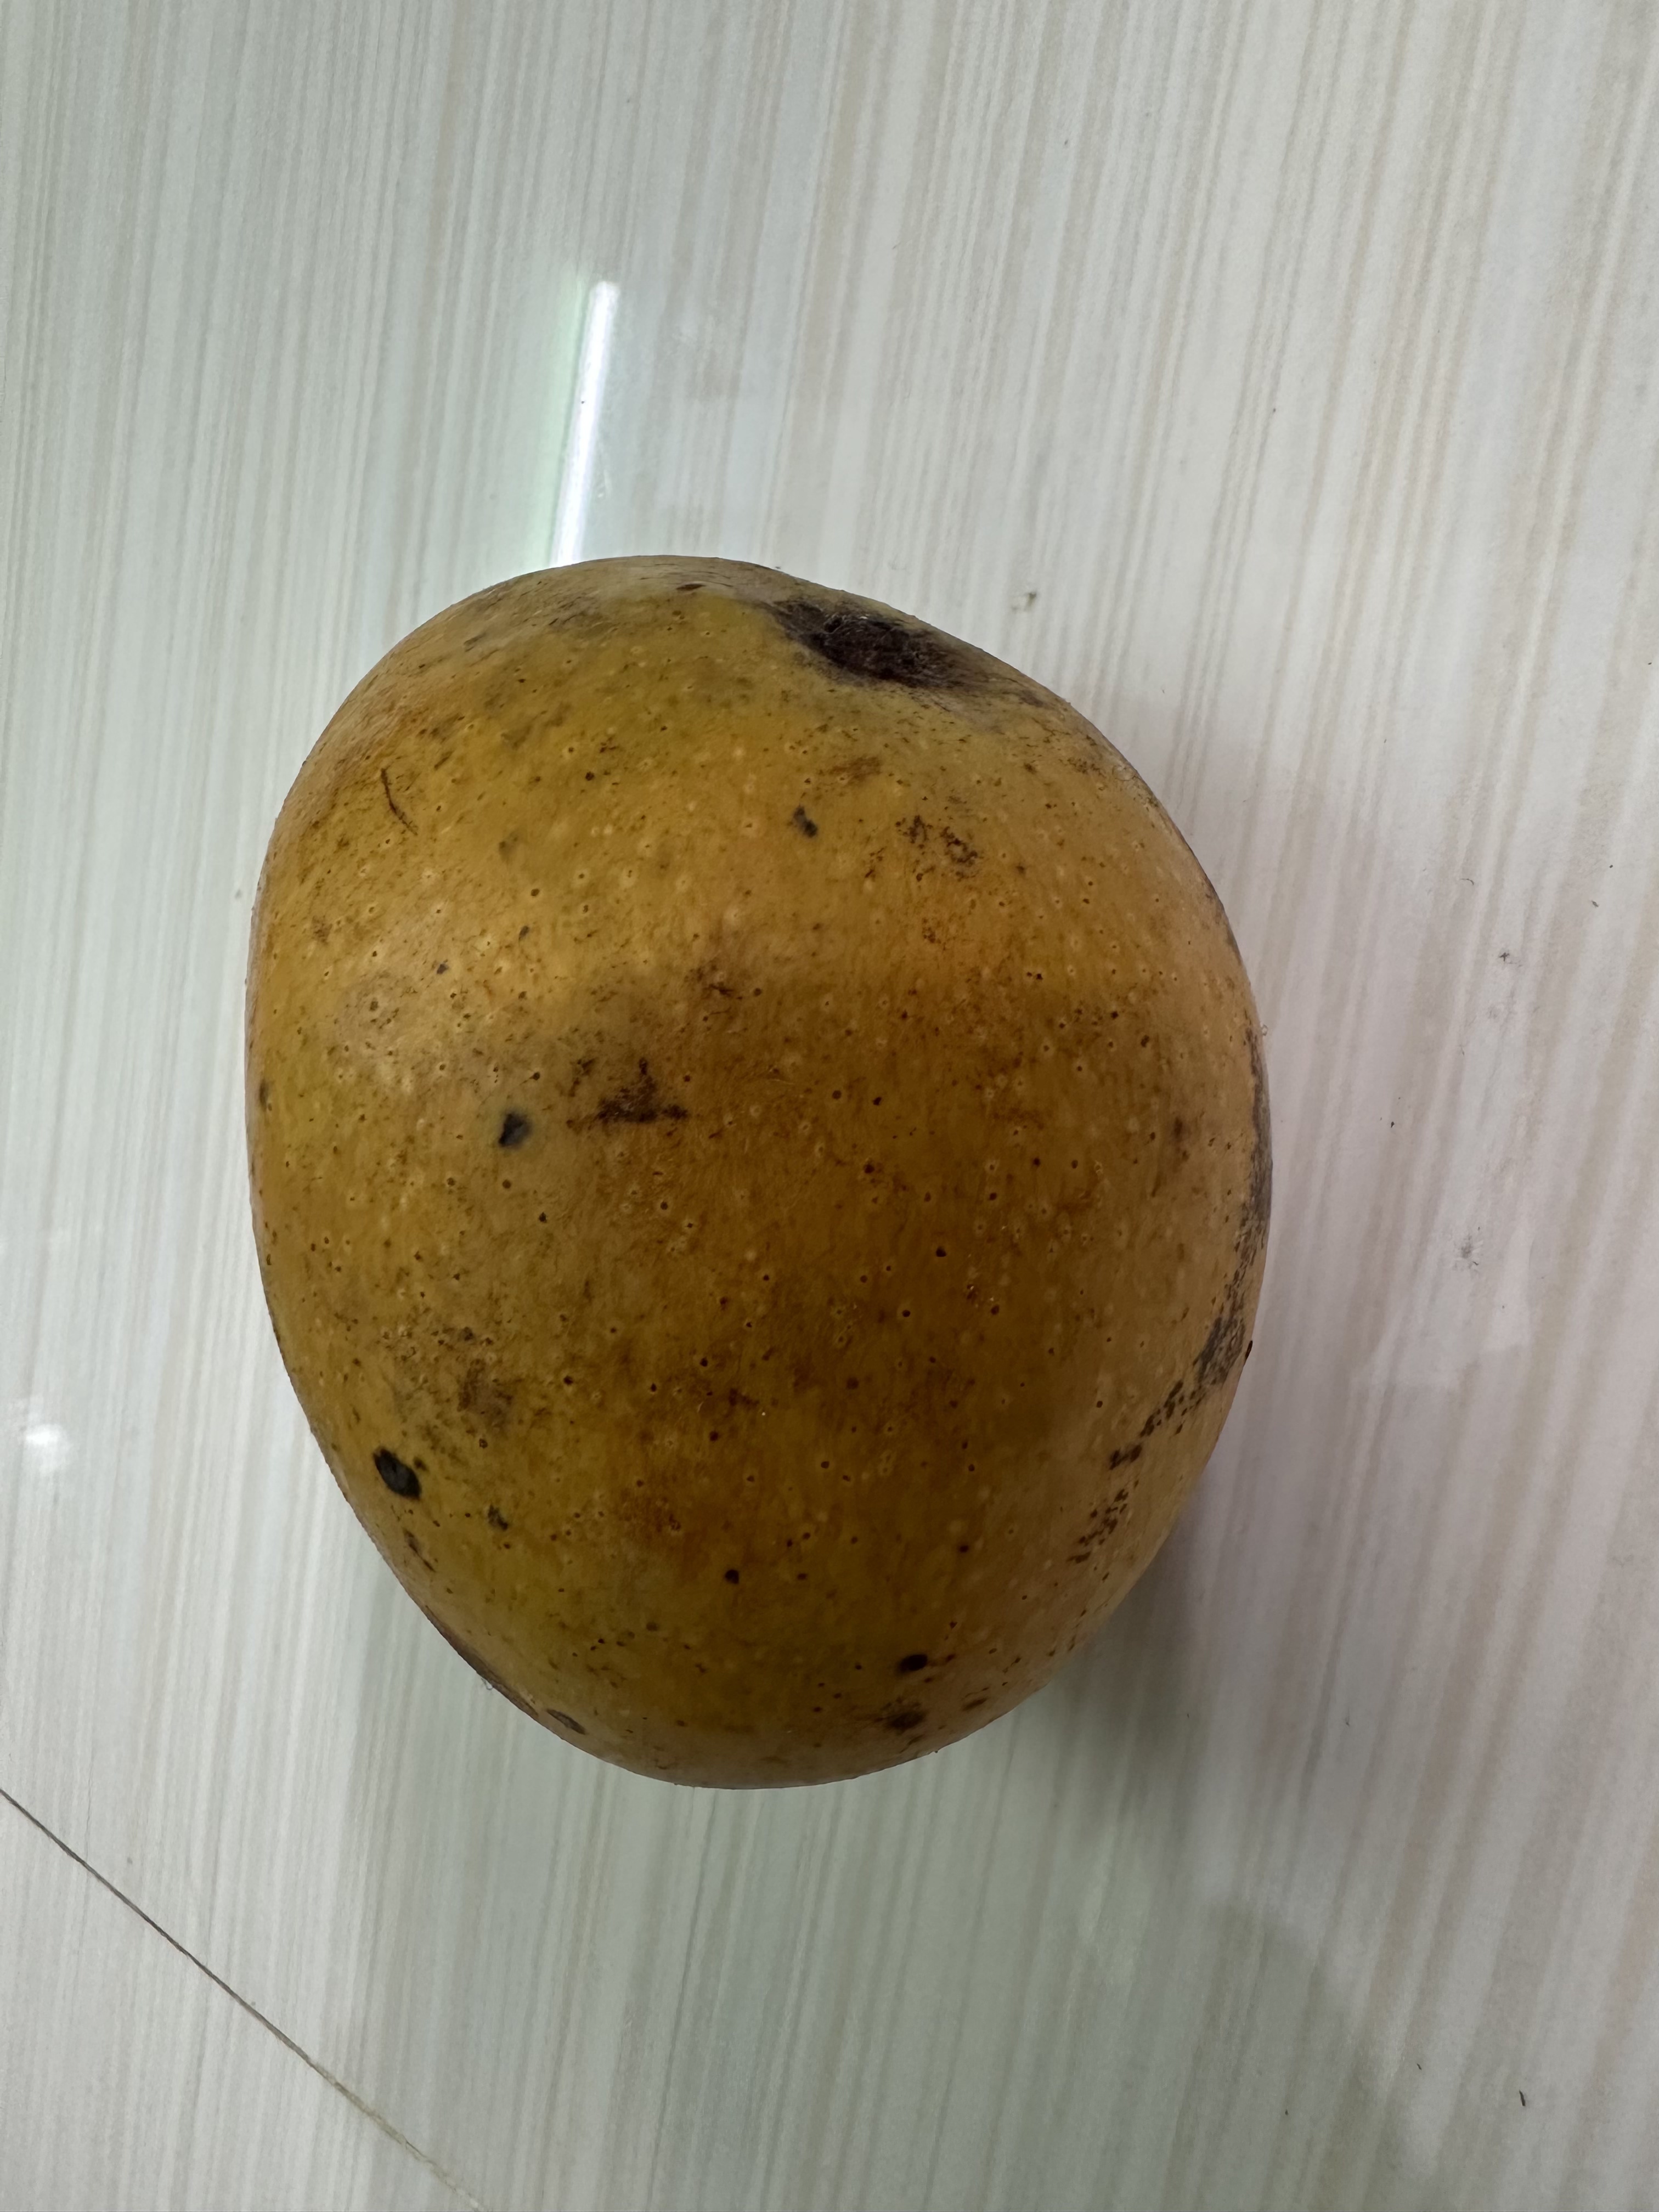
Mango variety: Bari-4